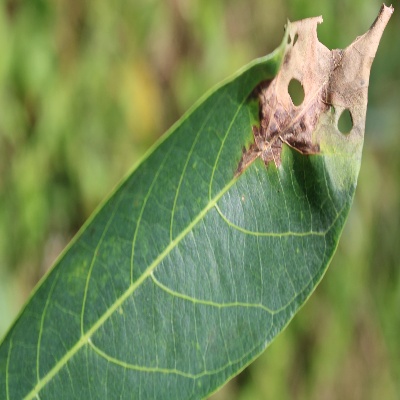
Crop: Cassava
Condition: bacterial blight